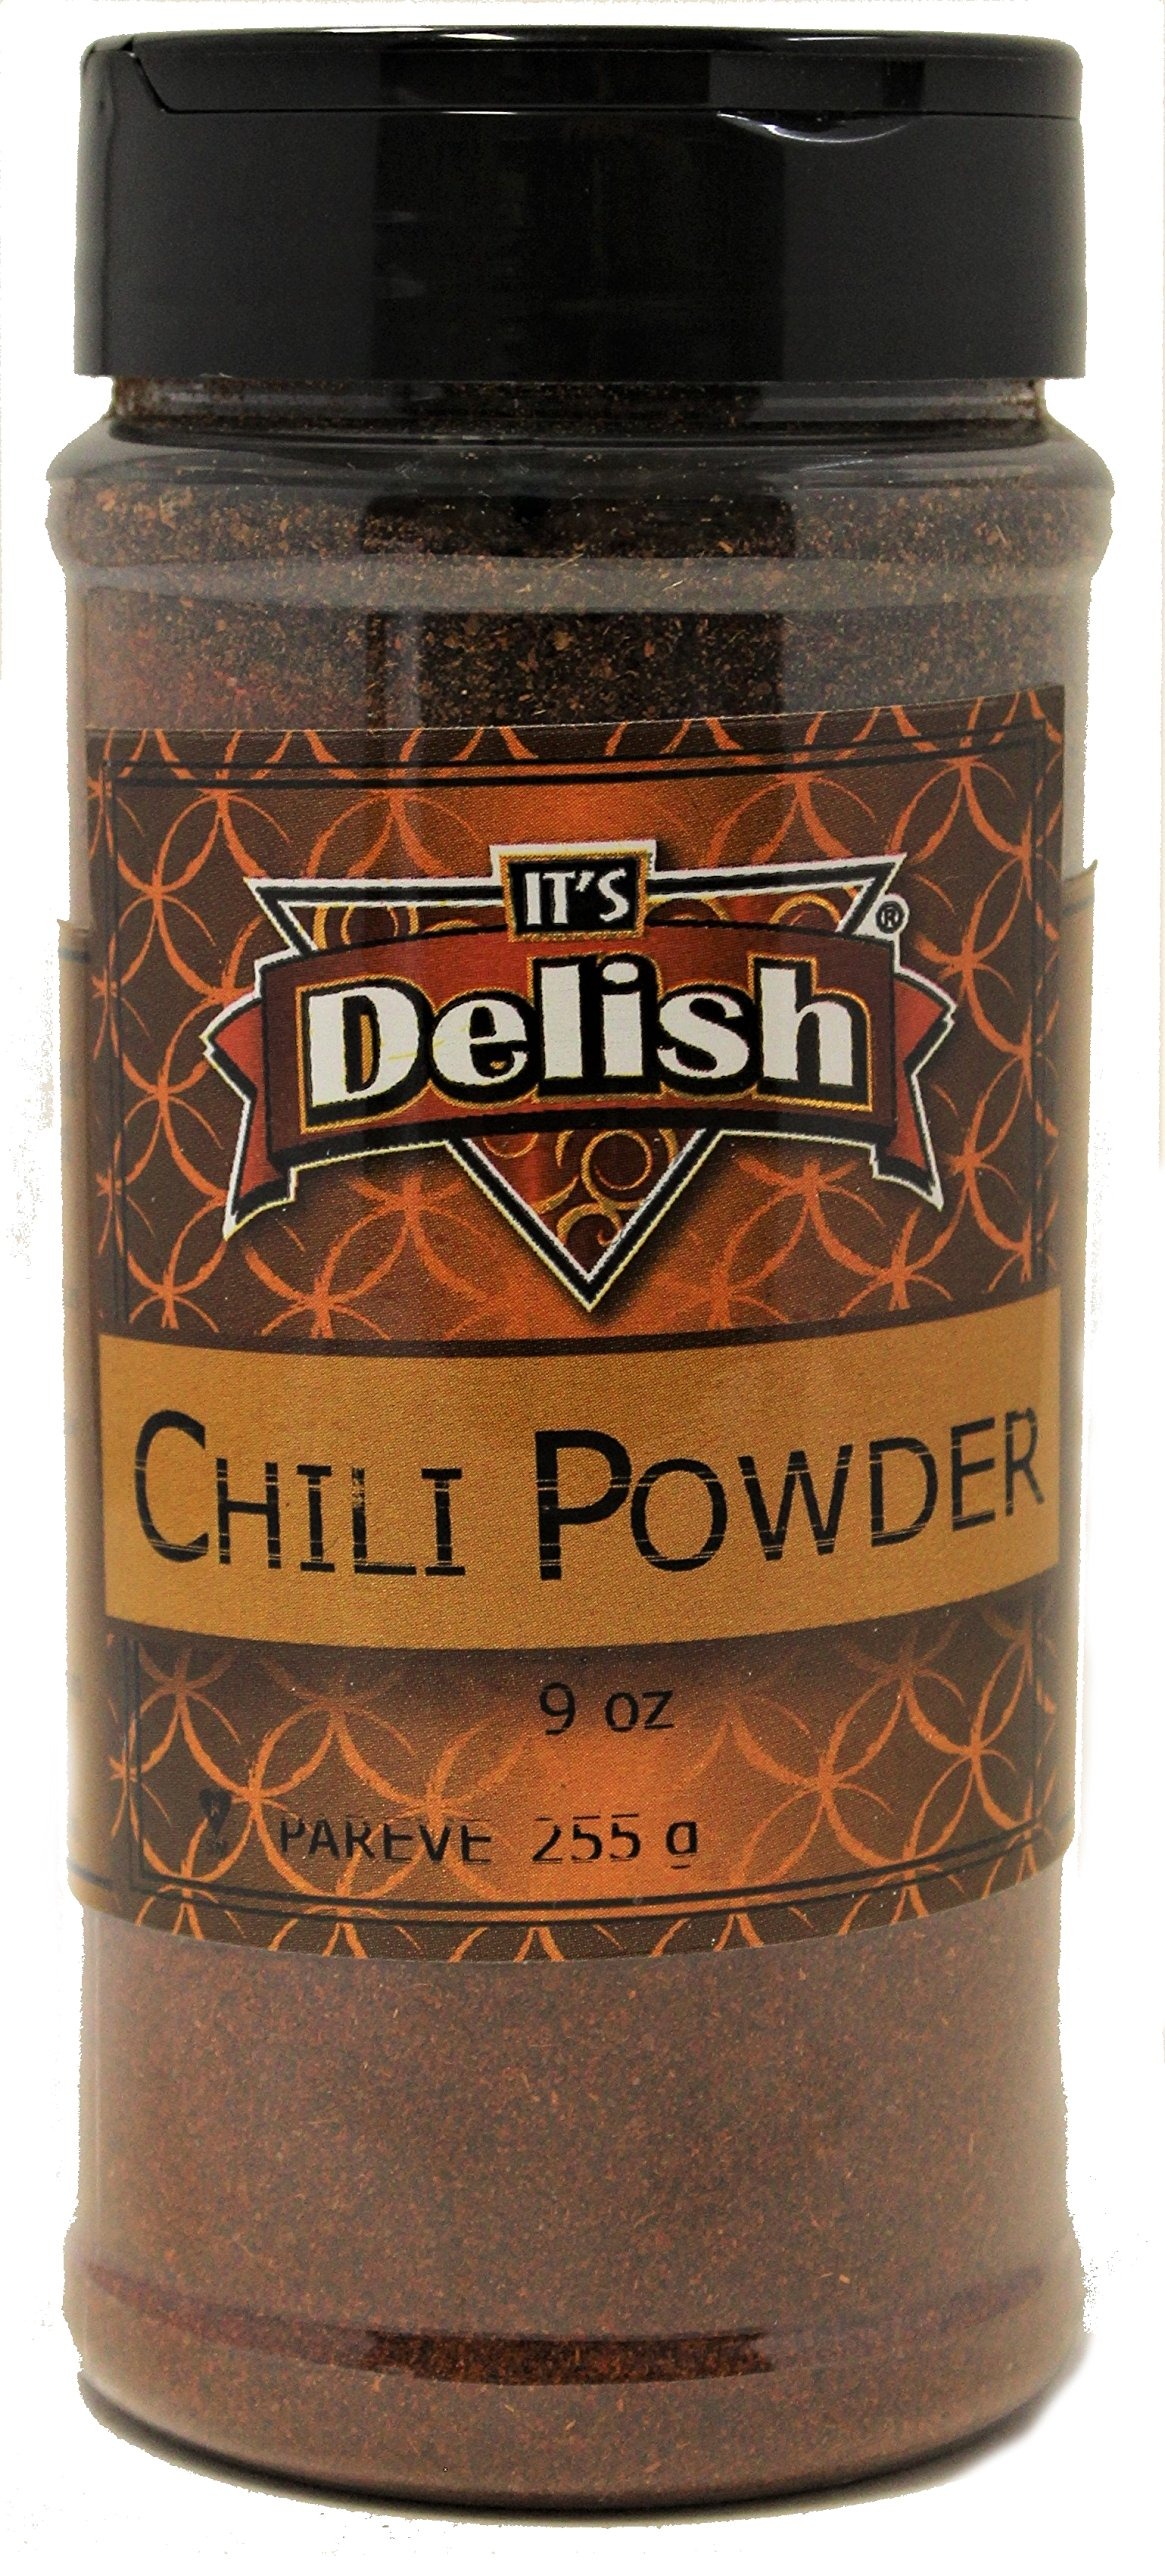
Item Name: Dark Chili Powder by Its Delish (Medium Jar), 9 oz
Bullet Point 1: 🌶️ GOURMET MILD HOT CHILI POWDER 🌶️ – Its Delish Convenient Large Grinded Chili Powder is delicious and tastes great in just about every recipe to add flavor to it. Hot 'n spicy natural chilies and spices gives a healthy and deep rich color. Add a new and fresh flavor of chili powder to your most favorite dishes. The air-tight reusable jug prevents the chili powder from dampness, direct sunlight, and high temperature.
Bullet Point 2: ⭐ PREMIUM BLEND OF DARK RED CHILIES ⭐ – Enhance your culinary experience with bold and hearty flavor.Our 9 Oz Jar convenient medium size jar of chilies & aroma selected from authentic chilies is perfect for adding heat and spice to food. Our products come in secure and reusable packaging to have a good experience with our natural products. It is regularly used to improve your culinary involvement in generous flavor and striking taste.
Bullet Point 3: 🌶️ TACOS * NACHOS * ENCHILADDAS * BEEF & WINGS 🌶️ Its Delish Perfect grind of ripe chili peppers is rich, healthy, and hot enough to be used for Indian Curry Masala, Seasoning of chicken or beef for roasting and grilling. Moreover, Add Dark Red Chili Powder to your morning omelet, sprinkle atop pizza, or stir into your favorite soups, sauces, and dips for an additional hot and sizzling taste without any artificial flavors utilized in the grinding phase.
Bullet Point 4: 🔥 HIGH-QUALITY DARK CHILI POWDER NATURAL TASTE – Great with stews, roasts, chicken wings, gravies, soups, sauces, etc. Earthy fresh flavor for spicing up stews, bread, marinades, and sauces. The chilies and bell peppers are dried using a unique procedure to provide the best natural taste with hot and fiery flavor to the taste buds. Satisfy your hunger with the best taste of the food made with our chili powder. =
Bullet Point 5: ⭐ GUARANTEED PRODUCT ⭐ – OU Kosher certified in the USA, non-GMO, and no added MSG dark chili powder has a shelf life of 12 to 24 months when stored correctly, depending on climate variations. Moreover, the reusable jug is also perfect for storing the powder for a longer time. We value our customers more than anything so that you can enjoy all the health benefits with our chili powder.
Product Description: <p><strong>Dark Chili Powder by It's Delish </strong>9 Oz Medium Jar</p><p>Chili Powder by its Delish is a healthy combination of natural &amp; authentic spices perfect for adding flavor to the food. Our blend of spices is best in quality and quantity to add rich flavor and aroma to the roasting of meat, soups, stews, nachos, and tacos with flavor guaranteed. Its Delish chili powder is one of a kind as its preparation process is very thorough. The Red Dark Chili powder is prepared and stored in reusable jars to provide the best possible products to our customers to add a great spice and flavor to food. We always ensure the quality of all our products so that you get the very best of everything. We take pride in our manufacturing process and our products. Whether your a home chef, caterer, restaurant or foodservice establishment, you"ll find our spices and seasonings to meet and beat your high expectations for freshness and bold flavor. Stock up today!</p><p><strong>About It's Delish!</strong></p><p>&nbsp;</p><p>It's Delish was established in 1992 and is located in North Hollywood, California. It's Delish is a food manufacturer and distributor who produces over 500 gourmet food products including licorice, sour belts, taffies, caramels, Jordan almonds, chocolates, nuts, fruits, trail mixes, spices, and the spice blends. It's Delish also produces organics and all natural products. We give you the opportunity to order from the factory direct!</p><p>&nbsp;</p><p>It’s Delish! prides itself on the four pillars that are at the foundation of everything we do.</p><p>&nbsp;</p><p>Innovation Quality Value Service</p>
Value: 8.96
Unit: Ounce

Price: 5.49